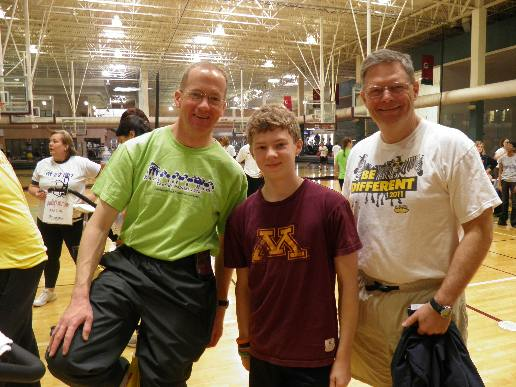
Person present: Yes